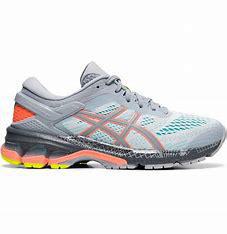
Brand: Asics
Model: Gel Kayano 26